List of Scrophulariales of Montana

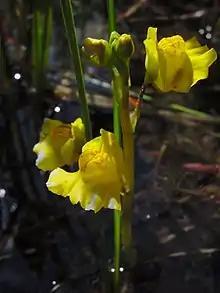
Greater bladderwort, "Utricularia macrorhiza"

There are at least 73 members of the Scrophulariales order, Scrophulariales, found in Montana. Some of these species are exotics (not native to Montana) and some species have been designated as "Species of Concern".